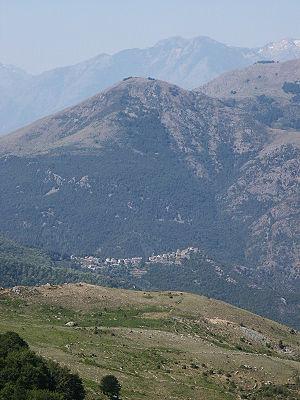
Vallerustie est une ancienne piève de Corse. Située dans le centre-est de l'île, en Castagniccia, elle relevait de la province de Corte sur le plan civil et du diocèse d'Aléria sur le plan religieux.